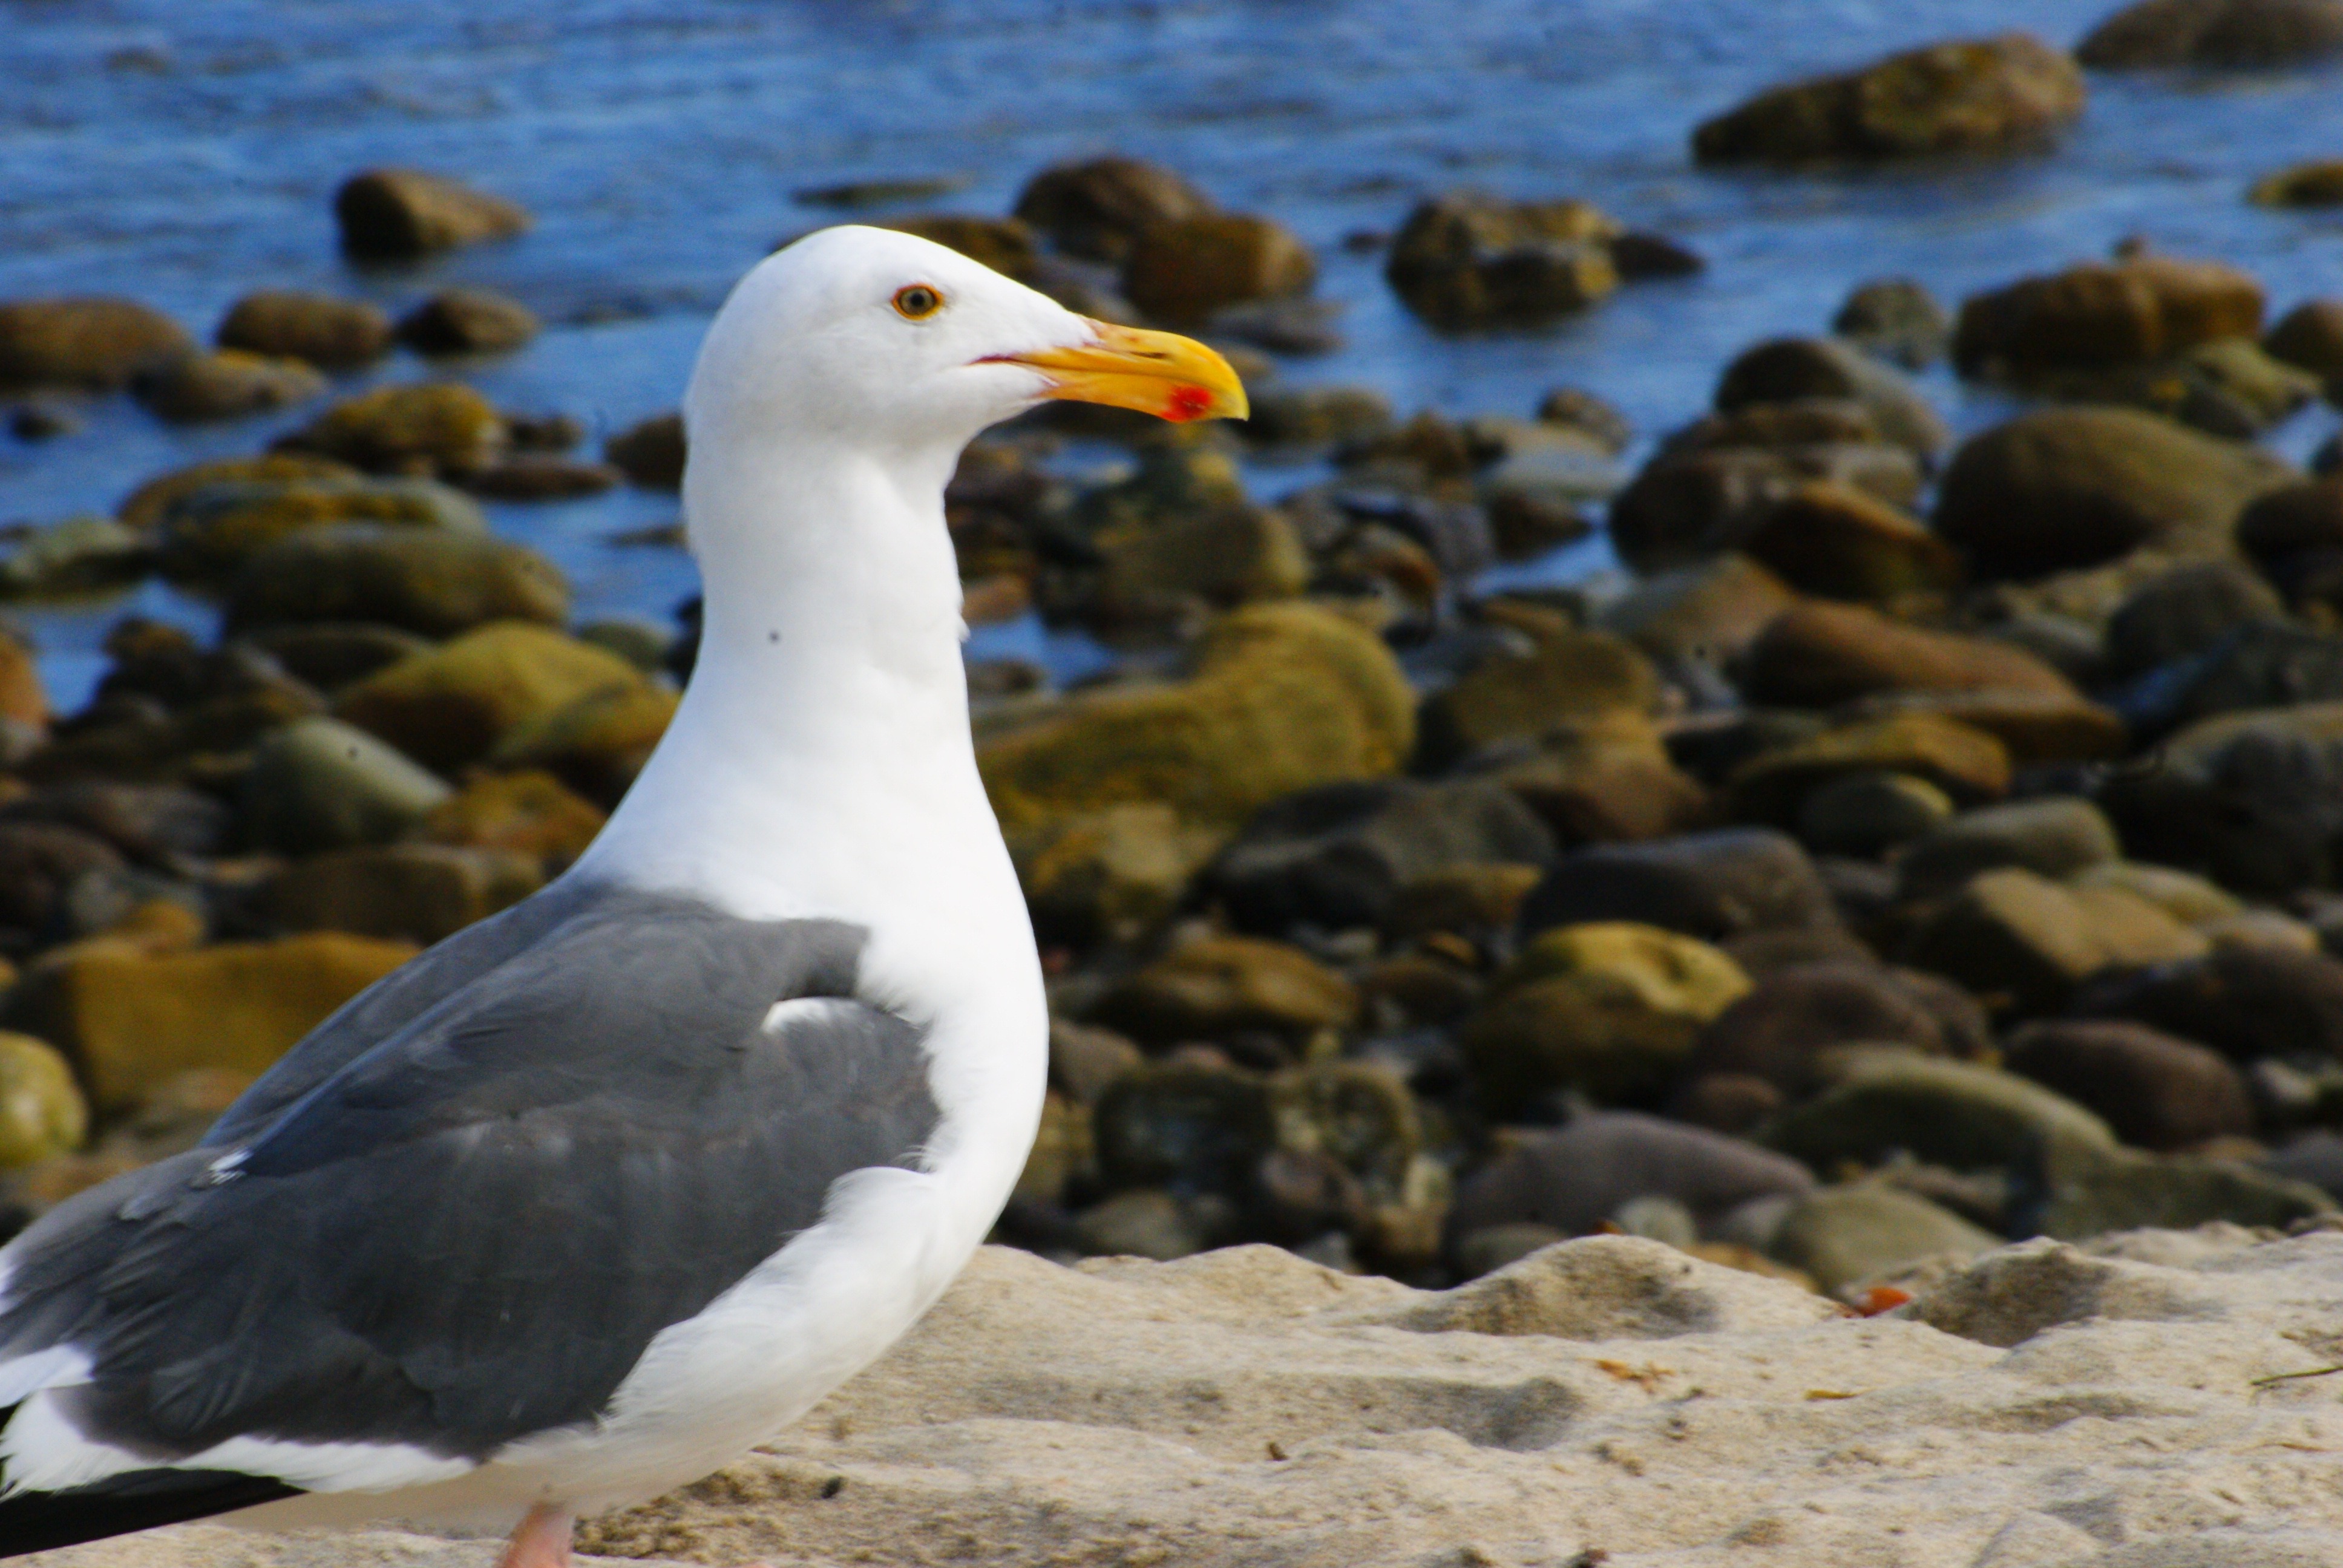
beach, water, nature, outdoor, sand, wilderness, bird, animal, seabird, fly, seagull, wildlife, wild, gull, beak, mammal, freedom, feather, avian, fauna, majestic, wings, vertebrate, creature, shorebird, charadriiformes, european herring gull, great black backed gull